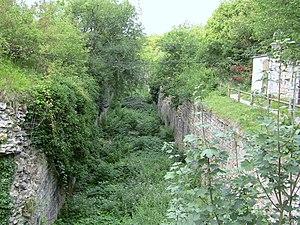
Un fossé du fort de Planoise.
Le fort de Planoise, appelé brièvement le fort Moncey, est un ensemble de fortifications militaires bisontines de type Séré de Rivières dont l'ouvrage le plus important est le fort principal situé au centre d'un véritable môle, regroupant plusieurs abris, des chemins de traverses ainsi que quatre grandes batteries annexes utilisées pour le stockage de poudre, le casernement et l'usage de mortiers. L'ensemble fortifié fut bâti à Besançon, en France, entre 1877 et 1892 dans le but de protéger le pont d'Avanne-Aveney interdisant les routes de Dijon et de Lyon, plusieurs voies ferrées capitales ainsi que pour soutenir de nombreuses batteries de la ville.